Anzac Day match

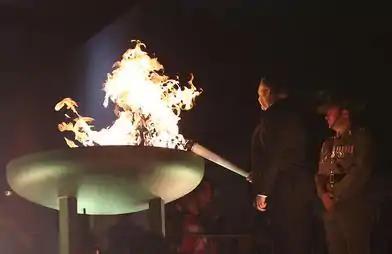
Ron Barassi with a serviceman lighting the torch with the Eternal Flame at the Shrine of Remembrance. (Barassi's father was killed in action during the Siege of Tobruk.)This is part of the pre-match ceremony.

Today, this game is often considered the biggest match of the AFL season outside of the finals, sometimes drawing bigger crowds than all but the Grand Final, and often selling out in advance. As a point of comparison, in the National Rugby League, the Sydney Roosters and St. George Illawarra Dragons have played on Anzac Day since 2002, but generally without the increase in crowd numbers compared to other games as seen in the AFL. However, Anzac Day matches have been a regular part of the rugby league season for over 80 years.